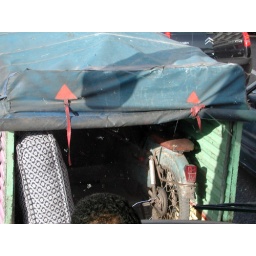
An interesting cargo in the small truck -- a bed and an antique motorbike.